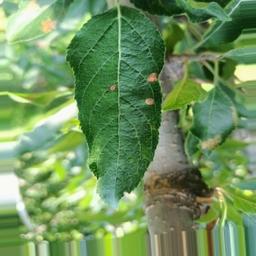
Label: Alternaria